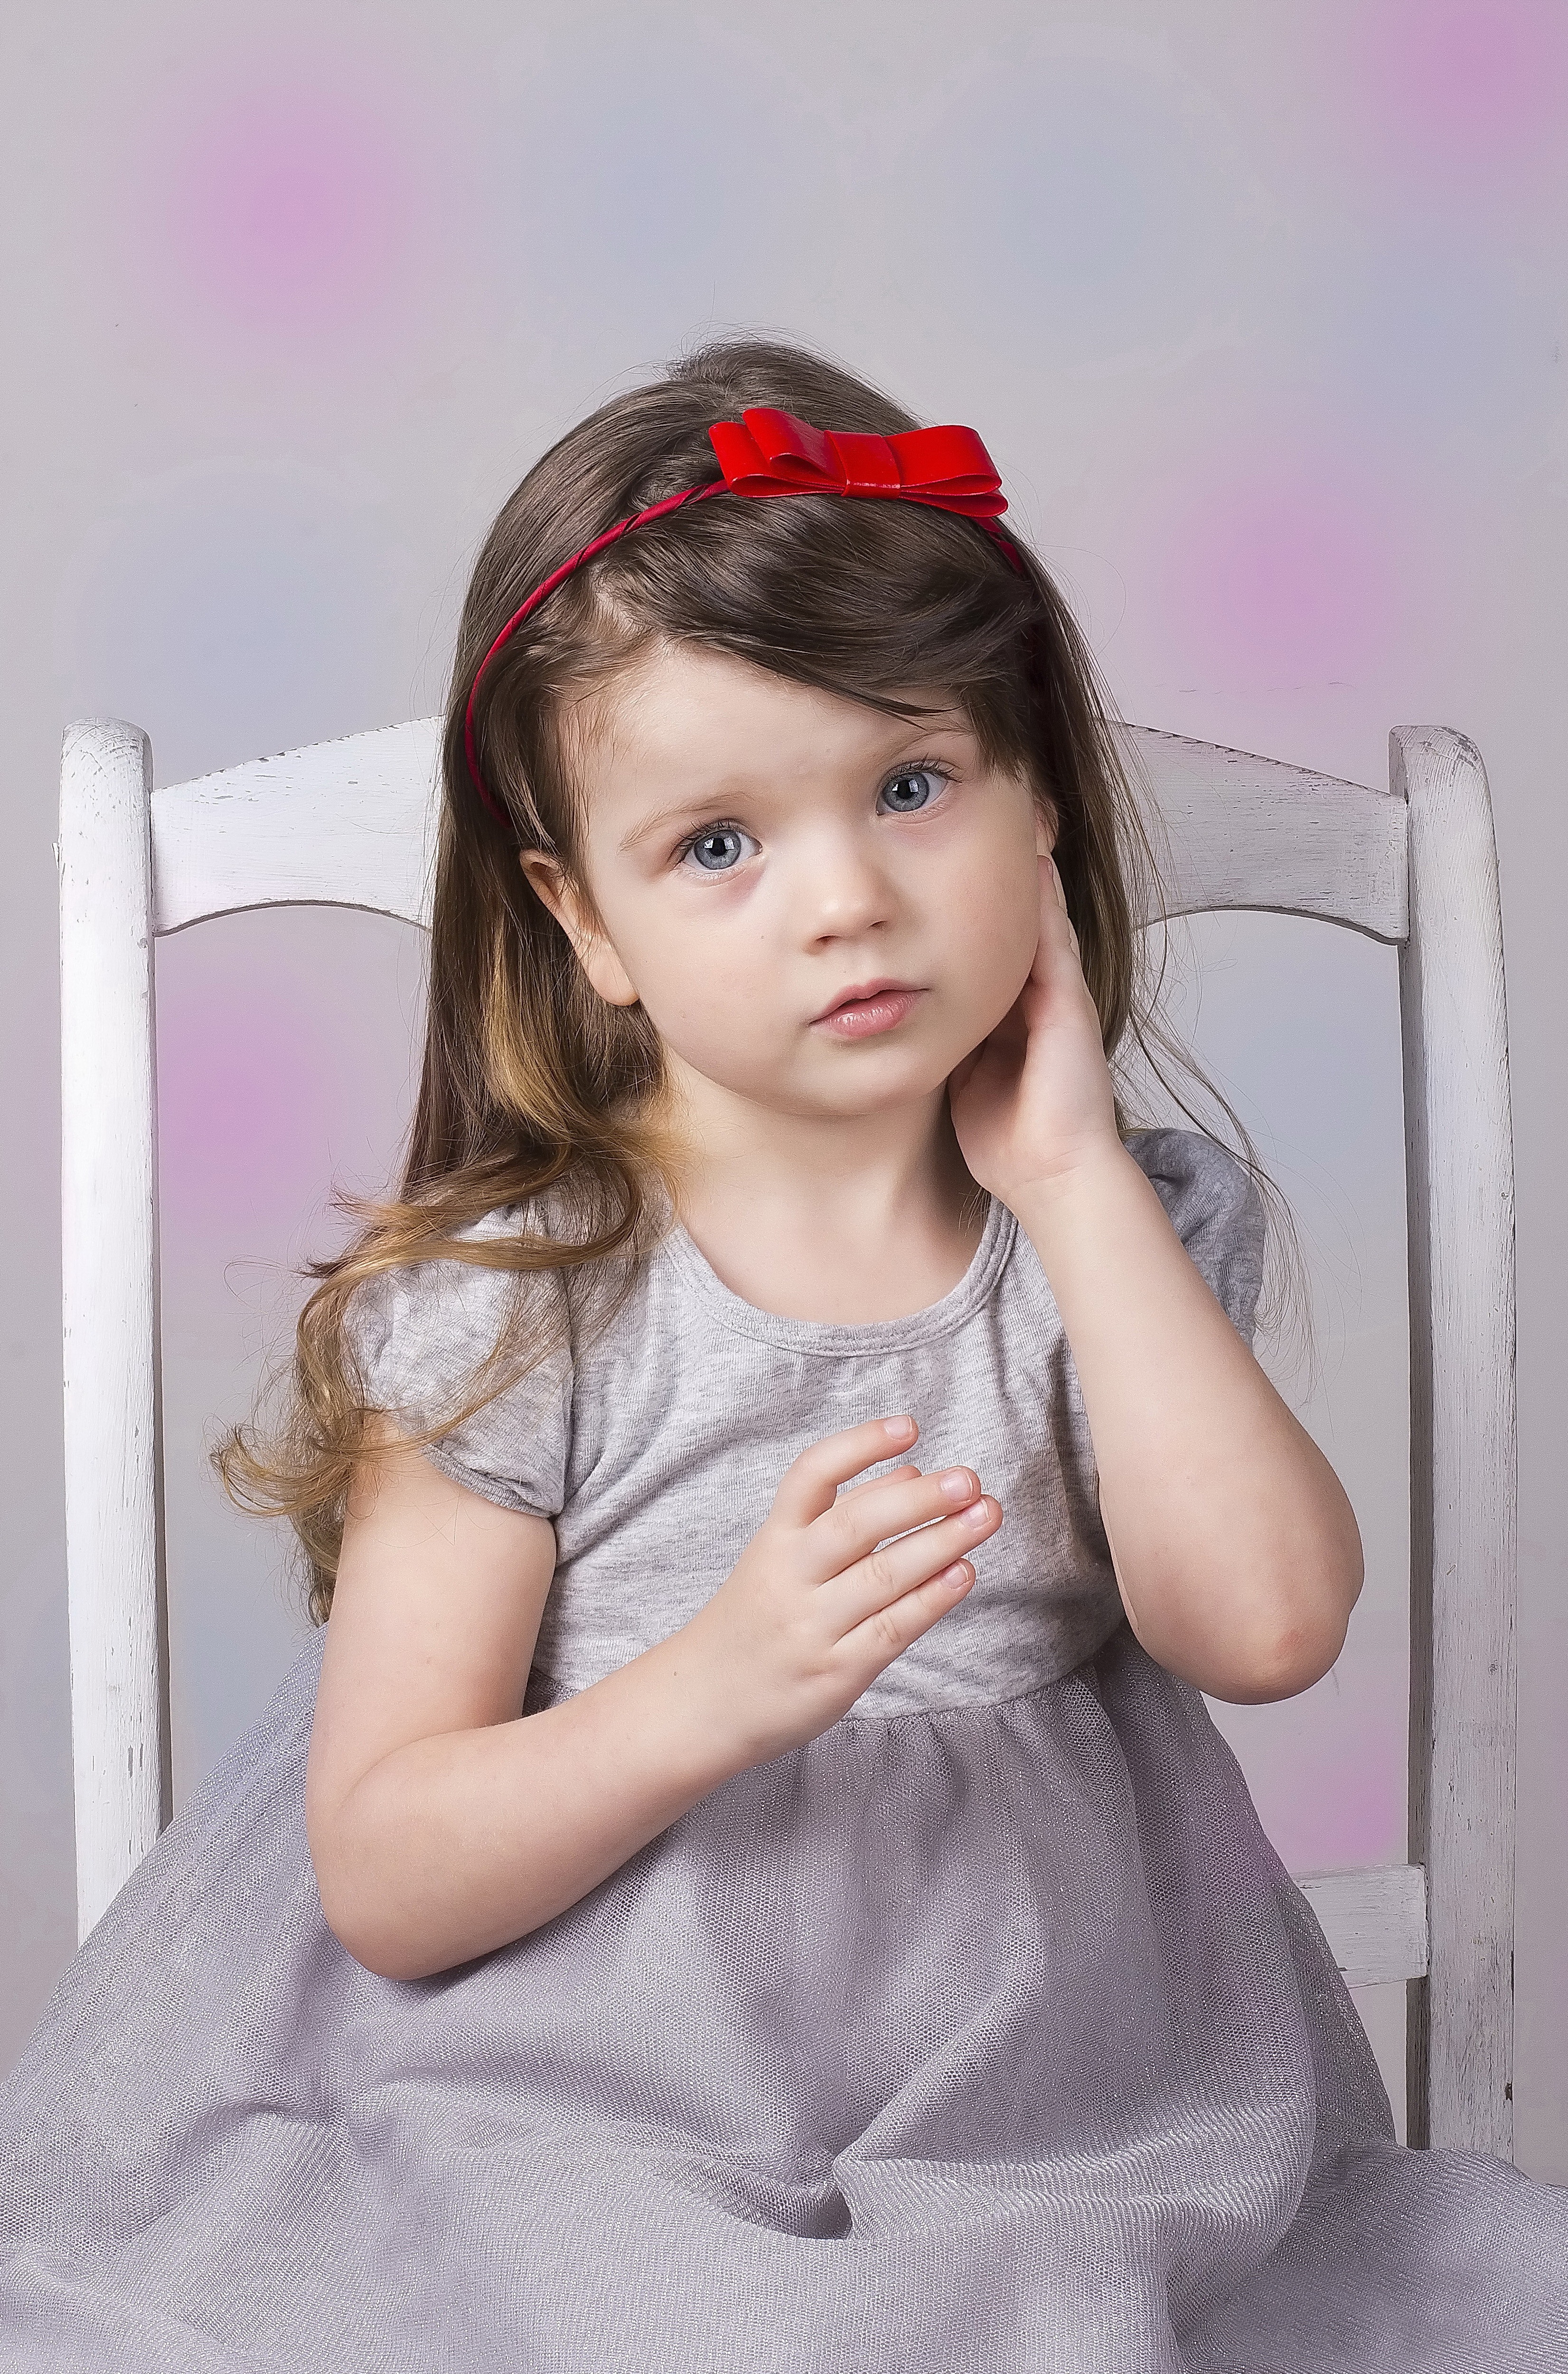
person, girl, photography, sweet, photo, portrait, model, sitting, child, clothing, lady, pink, baby, childhood, kids, dress, infant, toddler, eye, skin, beauty, beautiful, organ, photographing children, blue eyes, photo shoot, nicely, the little girl, children photographer, portrait photography, human positions, gray dress